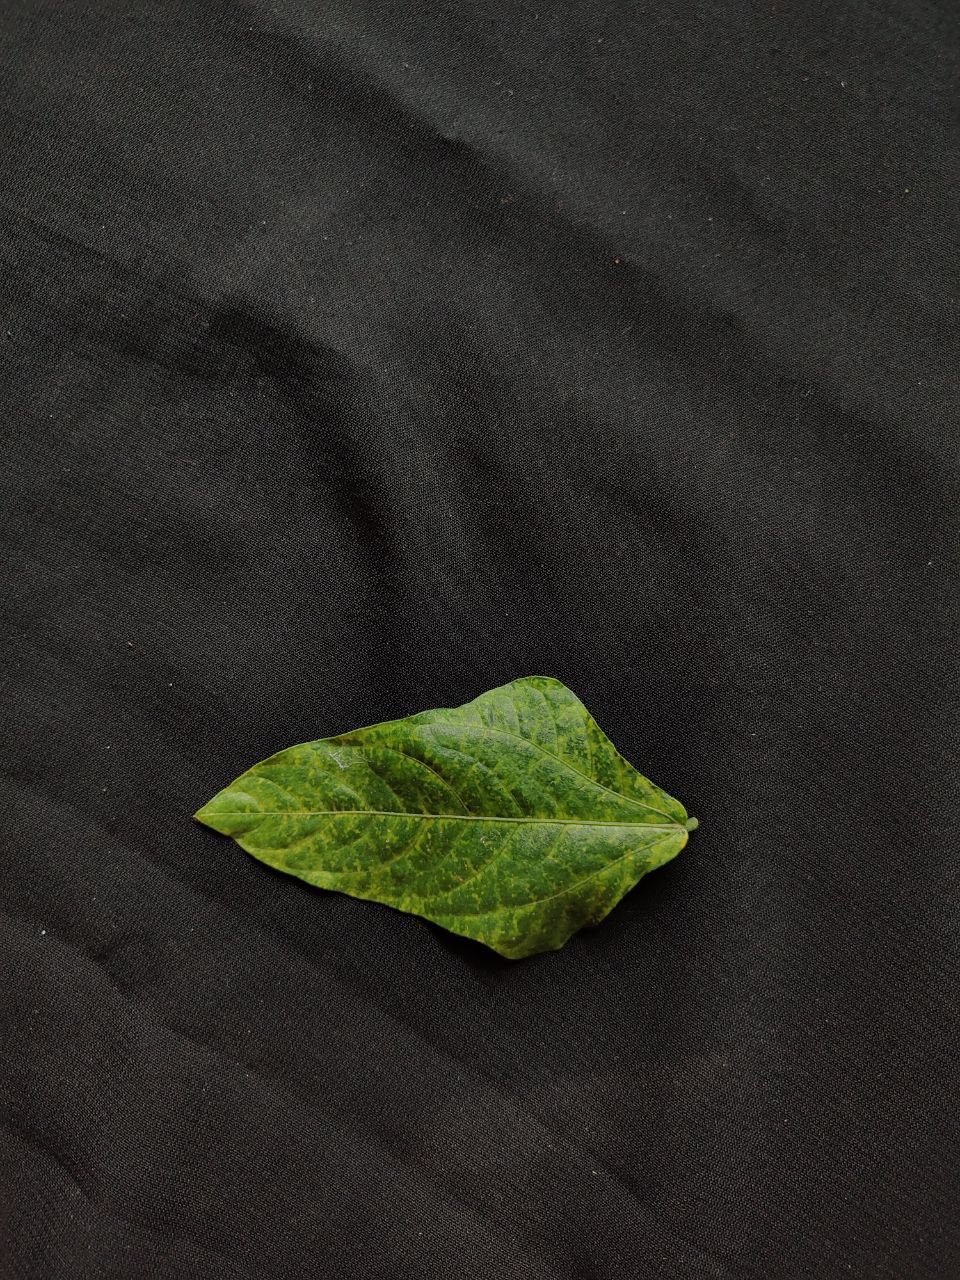
Crop: cowpea
Leaf condition: Mosaic Virus